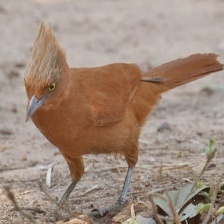
Species: CAATINGA CACHOLOTE
Scientific name: PSEUDOSEISURA CRISTAT